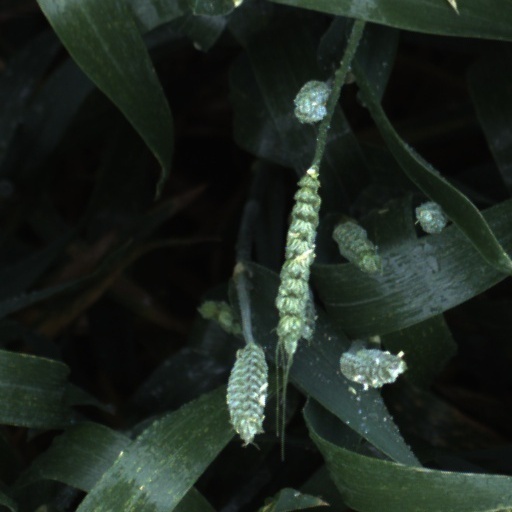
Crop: wheat